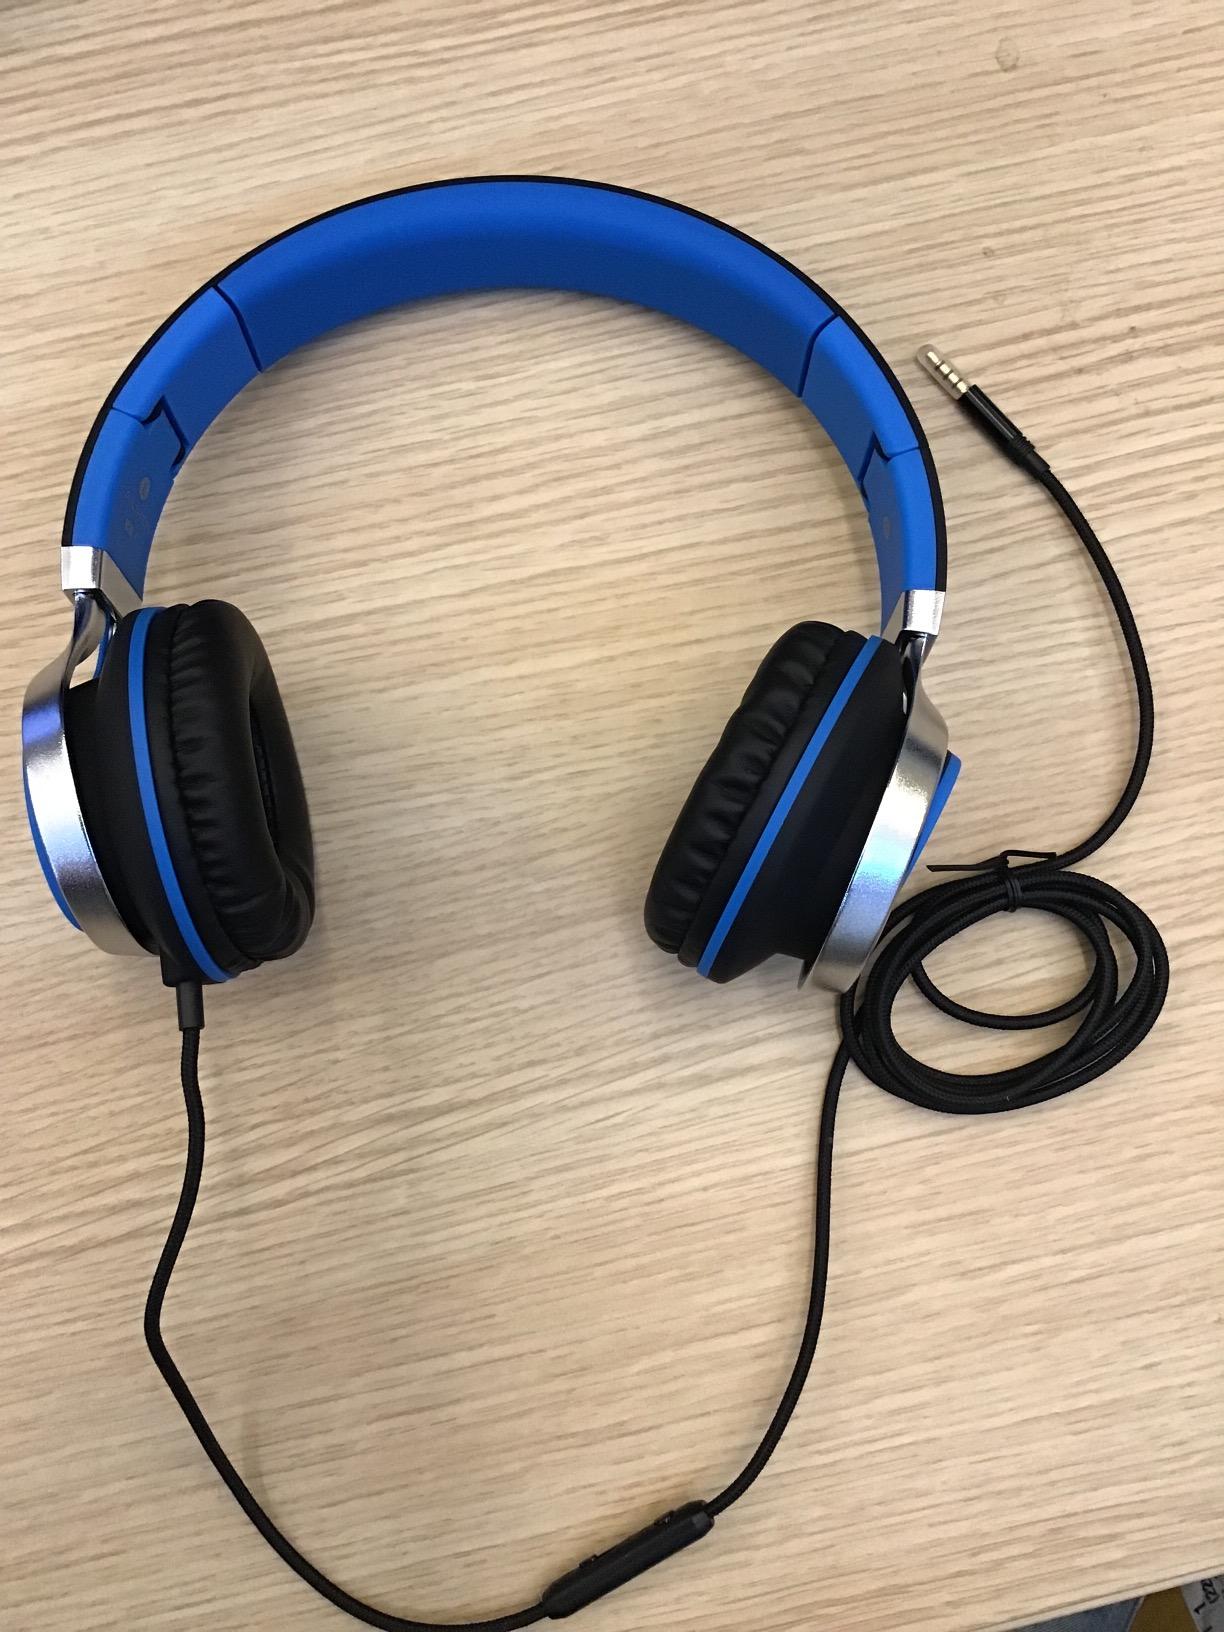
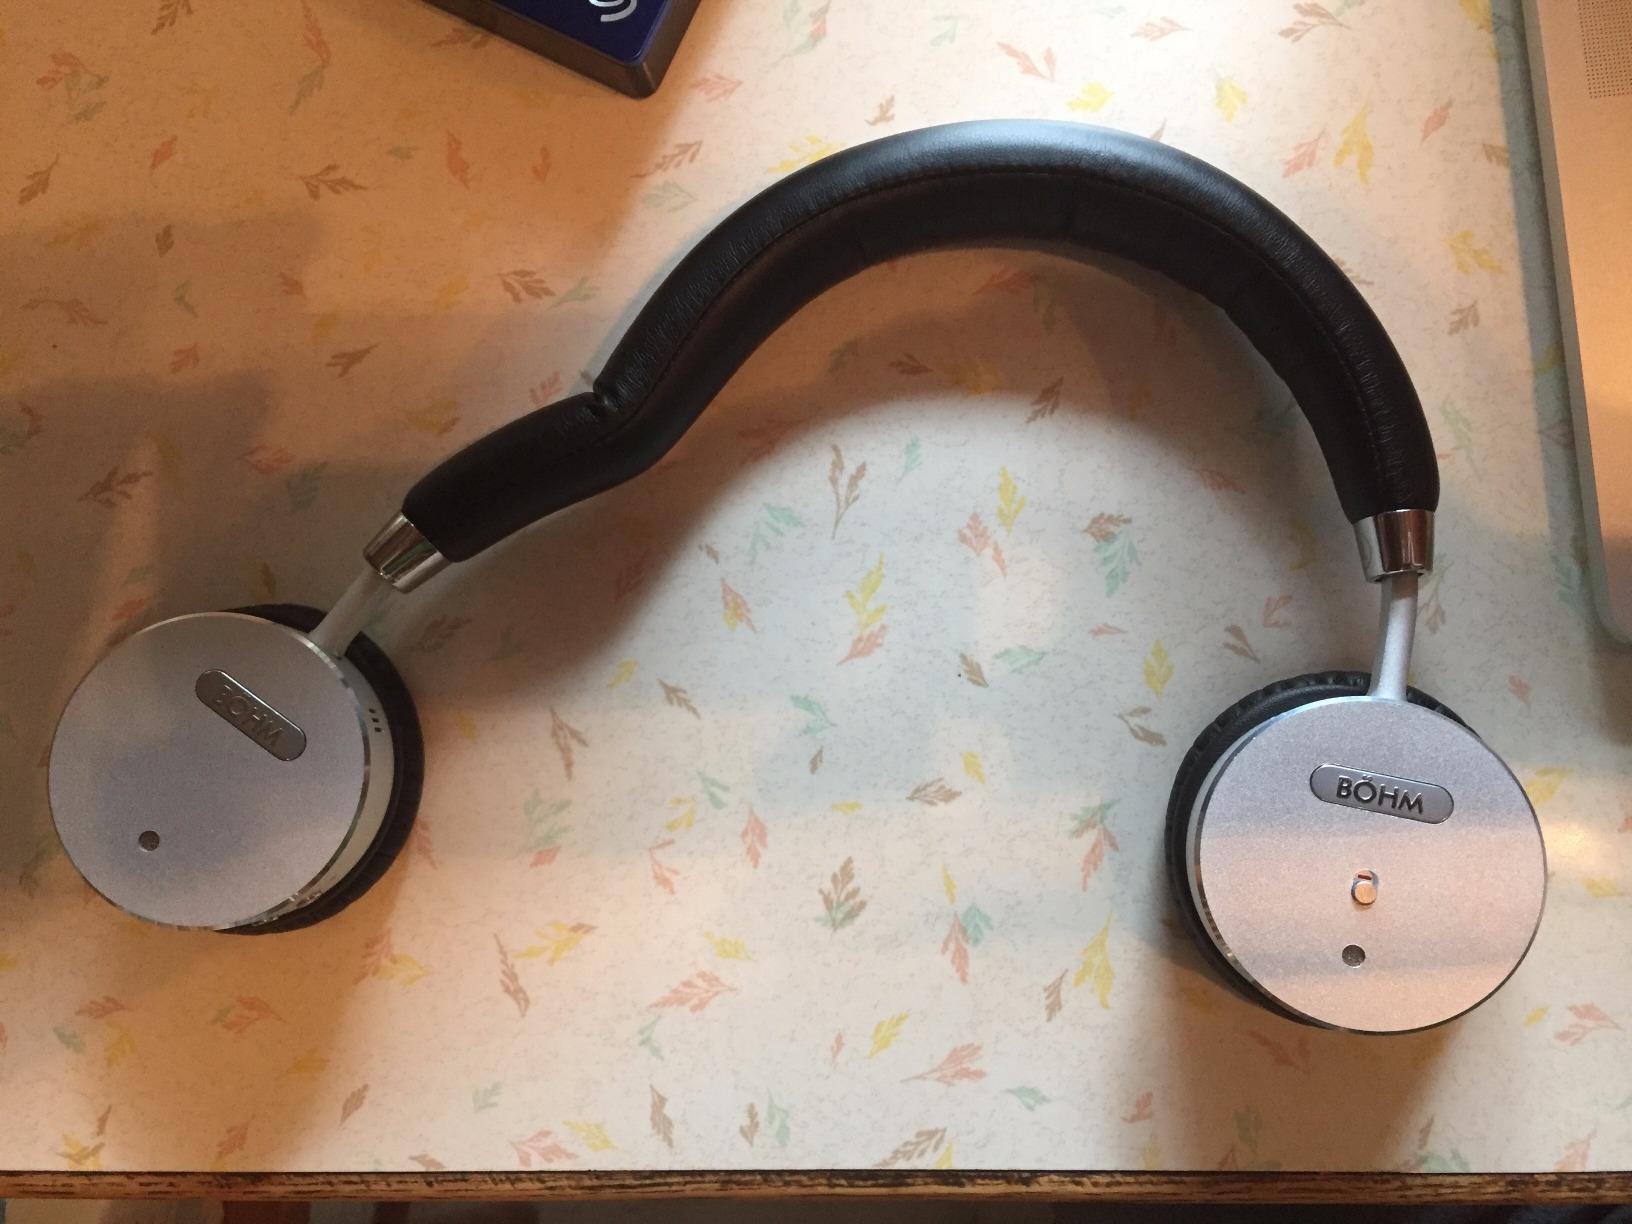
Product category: headphones
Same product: no